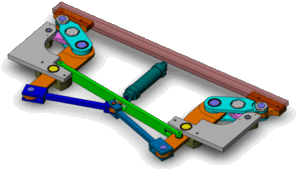
En France, le brevet de technicien supérieur de conception de produits industriels — BTS CPI — a pour objectif de former des techniciens en bureau d'études capable de concevoir et de mettre au point des produits industriels dans le domaine de la construction mécanique.